McDaniel College Budapest

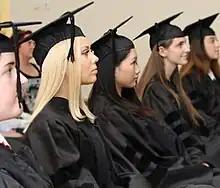
McDaniel Graduation

McDaniel College Budapest offers a number of major programs, from art history, business, and communication, to political science and psychology. Students can enter the program as undecided, sample a number of different courses, and then choose their major. In addition, if students decide they would like to pursue a major different than the one they started, they are free to change majors—all of the credits earned remain on a student's record, and no time is lost for graduation. Some of the majors can be pursued in combined dual major programs—art-communication, business-economics—that combine features of more than one major program in order to give students more options after graduation.